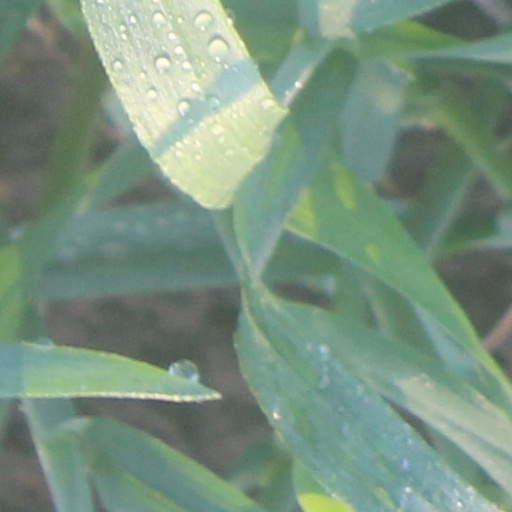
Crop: wheat